Redhill railway station

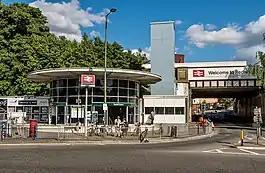
Main station building

Redhill railway station serves the town of Redhill, Surrey, England. The station is a major interchange point on the Brighton Main Line, measured from . It is managed by Southern, and is also served by Thameslink and Great Western Railway.